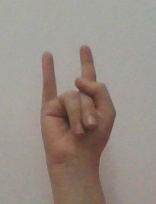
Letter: la